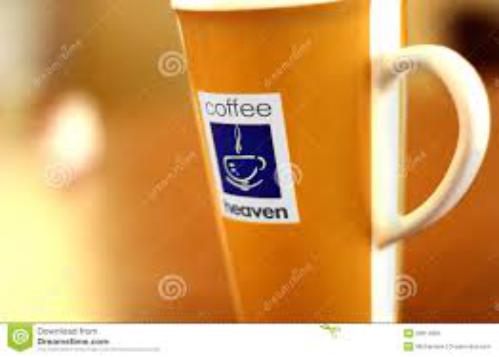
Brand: coffeeheaven
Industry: Food